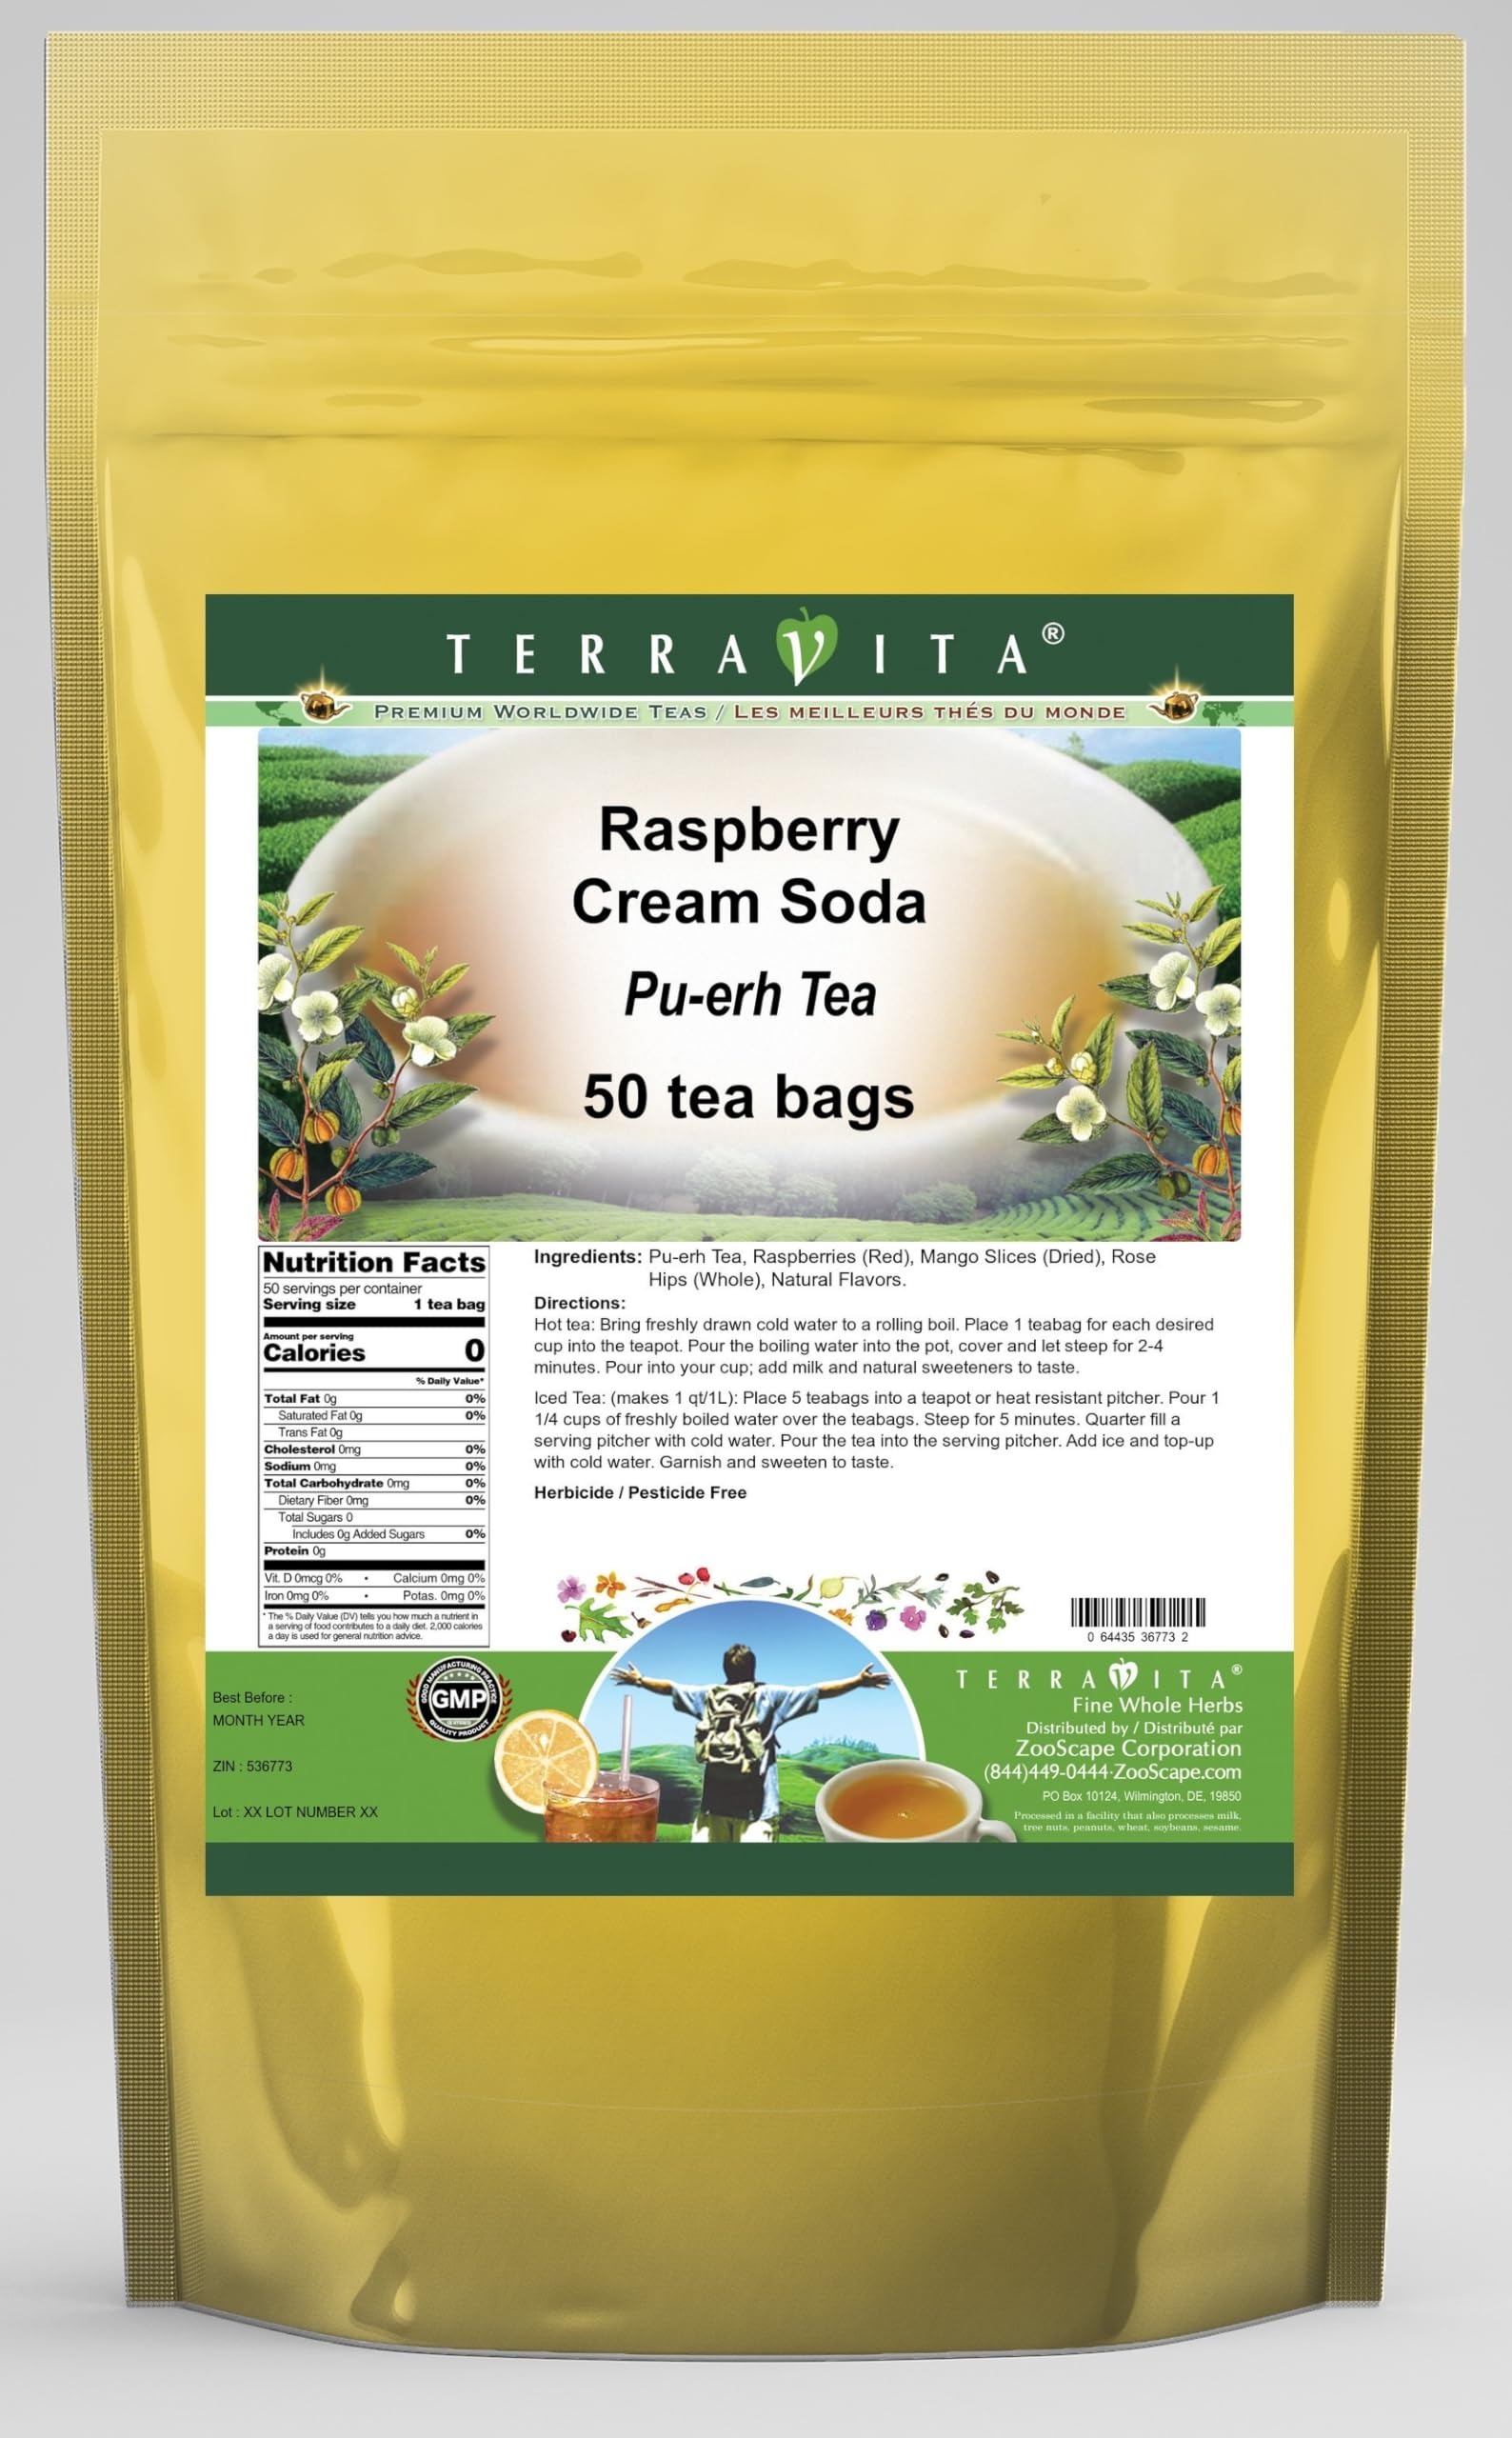
Item Name: Raspberry Cream Soda Pu-erh Tea (50 tea bags, ZIN: 536773) - 3 Pack
Bullet Point 1: Our Raspberry Cream Soda Pu-erh Tea is a terrific flavored Pu-erh tea with Raspberries (Red), Mango Slices and Rose Hips that you can enjoy again and again! You will really enjoy the special Raspberry Cream Soda aroma and taste! - Ingredients: Pu-erh tea, Raspberries (Red), Mango Slices, Rose Hips and Natural Raspberry Cream Soda Flavor.
Bullet Point 2: No fillers.
Bullet Point 3: Manufacturer: TerraVita
Bullet Point 4: Size: 50 tea bags
Bullet Point 5: Pu-erh Tea Bags - Packed in a convenient upright pouch!
Product Description: Our Raspberry Cream Soda Pu-erh Tea is a terrific flavored Pu-erh tea with Raspberries (Red), Mango Slices and Rose Hips that you can enjoy again and again! You will really enjoy the special Raspberry Cream Soda aroma and taste! - Ingredients: Pu-erh tea, Raspberries (Red), Mango Slices, Rose Hips and Natural Raspberry Cream Soda Flavor. - Hot tea brewing method: Bring freshly drawn cold water to a rolling boil. Place 1 teabag for each desired cup into the teapot. Pour the boiling water into the pot, cover and let steep for 2-4 minutes. Pour into your cup; add milk and natural sweeteners to taste. - Iced tea brewing method: (to make 1 liter/quart): Place 5 teabags into a teapot or heat resistant pitcher. Pour 1 1/4 cups of freshly boiled water over the teabags. Steep for 5 minutes. Quarter fill a serving pitcher with cold water. Pour the tea into the serving pitcher. Add ice and top-up with cold water. Garnish and sweeten to taste. - TerraVita is an exclusive line of premium-quality, natural source products that use only the finest, purest and most potent ingredients found around the world. TerraVita is hallmarked by the highest possible standards of purity, potency, stability and freshness. All of our products are prepared with the highest elements of quality control, from raw materials through the entire manufacturing process, up to and including the moment that the bottles or bags are sealed for freshness and shipped out to you. Our highest possible standards are certified by independent laboratories and backed by our personal guarantee. - TerraVita exists to meet and ensure your family's health and wellness without the harmful effects of chemicals and health products. We strive to make all of our products affordable and reliable and are constantly searching the mark
Value: 150.0
Unit: Count

Price: 57.7